Agriculture and Food Agency

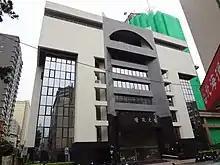
Taipei Office of Agriculture and Food Agency

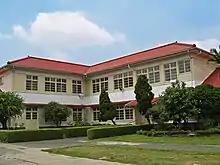
Taichung Office of Agriculture and Food Agency

The Agriculture and Food Agency (AFA) is an agency of the Ministry of Agriculture of Taiwan (ROC) handling affairs related to agricultural production.